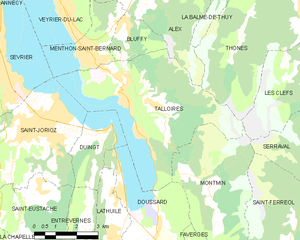
Carte des communes françaises Talloires
Talloires est une ancienne commune française située dans le département de la Haute-Savoie en région Rhône-Alpes. Située sur la rive est du lac d'Annecy, la commune est membre de la communauté de communes de la Tournette.